Manuel Zeitz

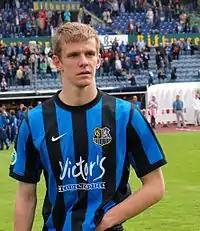
Zeitz in 2011 in his first spell with 1. FC Saarbrücken

Manuel Zeitz (born 1 August 1990) is a German professional footballer who plays as a midfielder for 1. FC Saarbrücken.